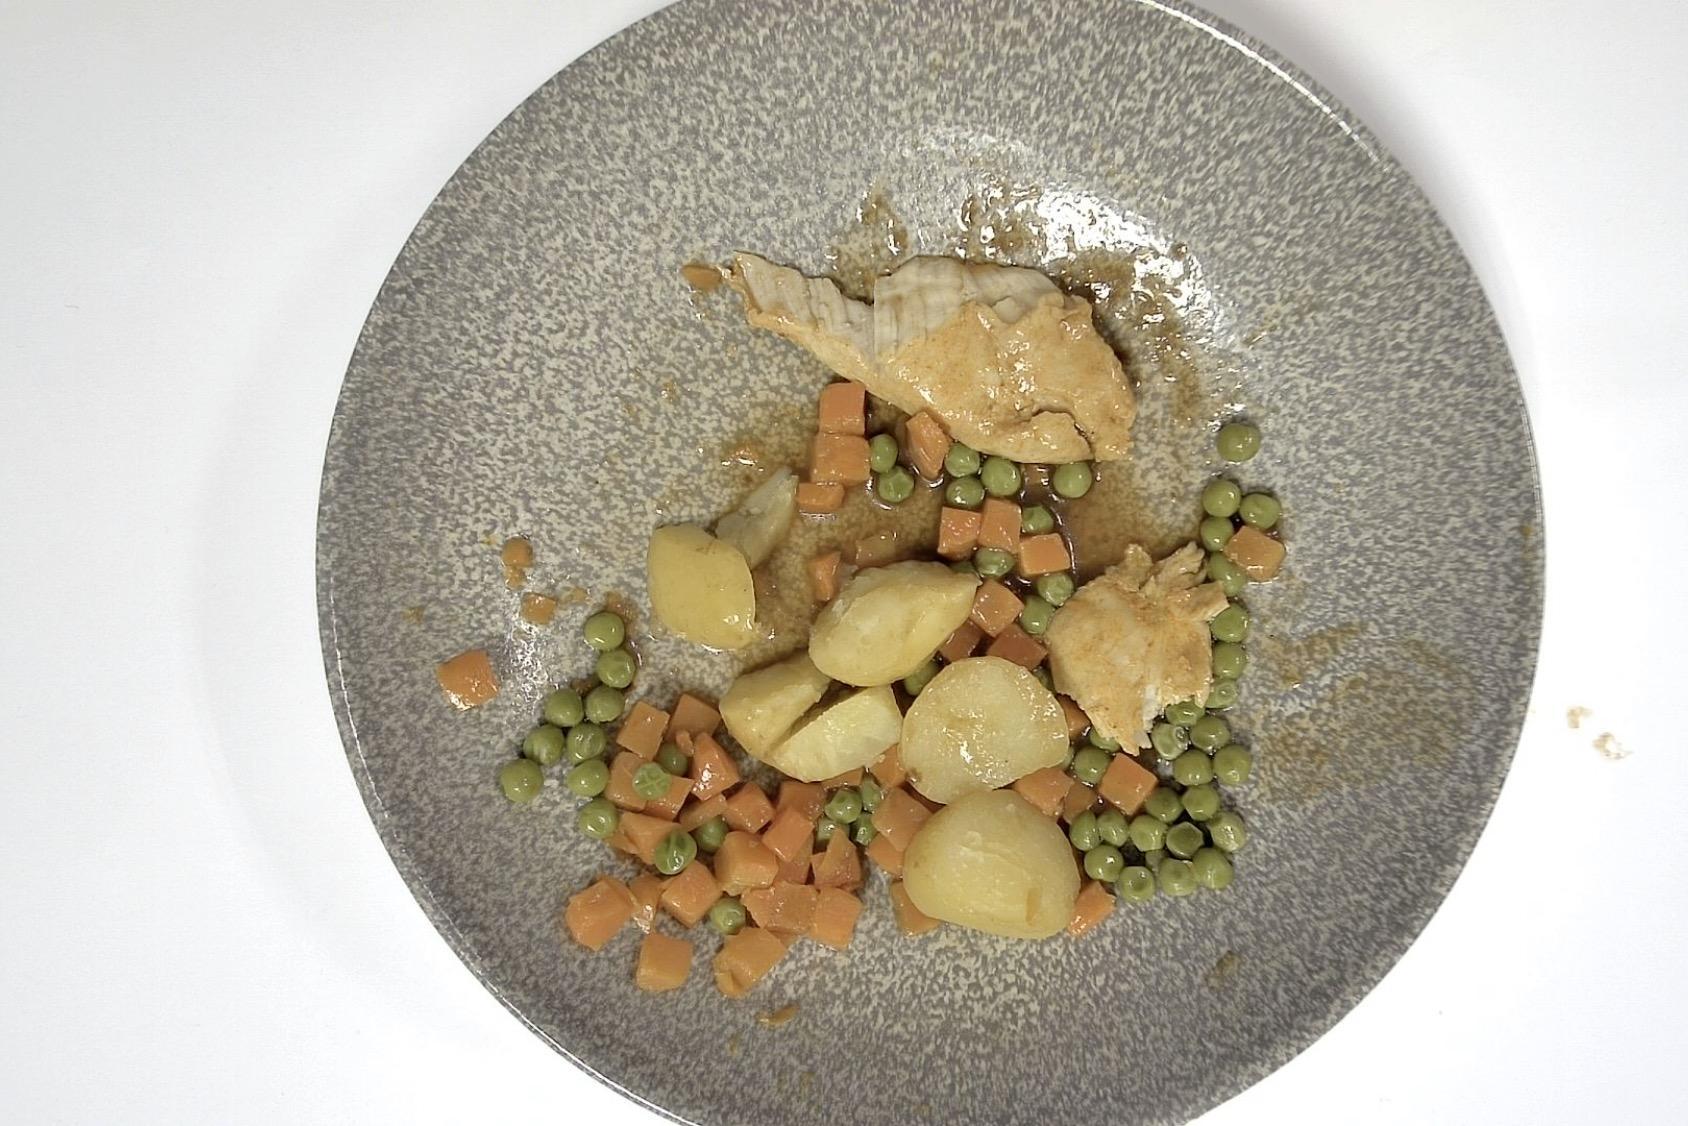
Gericht: Hähnchen mit Kartoffeln , Erbsen Möhre und Braune Sauce
Portionsgröße: Normale Portion
Zutaten: Kartoffeln, Erbsen, Möhre, Braune Sauce , Hähnchen
Gewicht vorher: 336 g
Kalorien vorher: 234,940 kcal
Gewicht nachher: 166 g
Kalorien nachher: 116,072 kcal